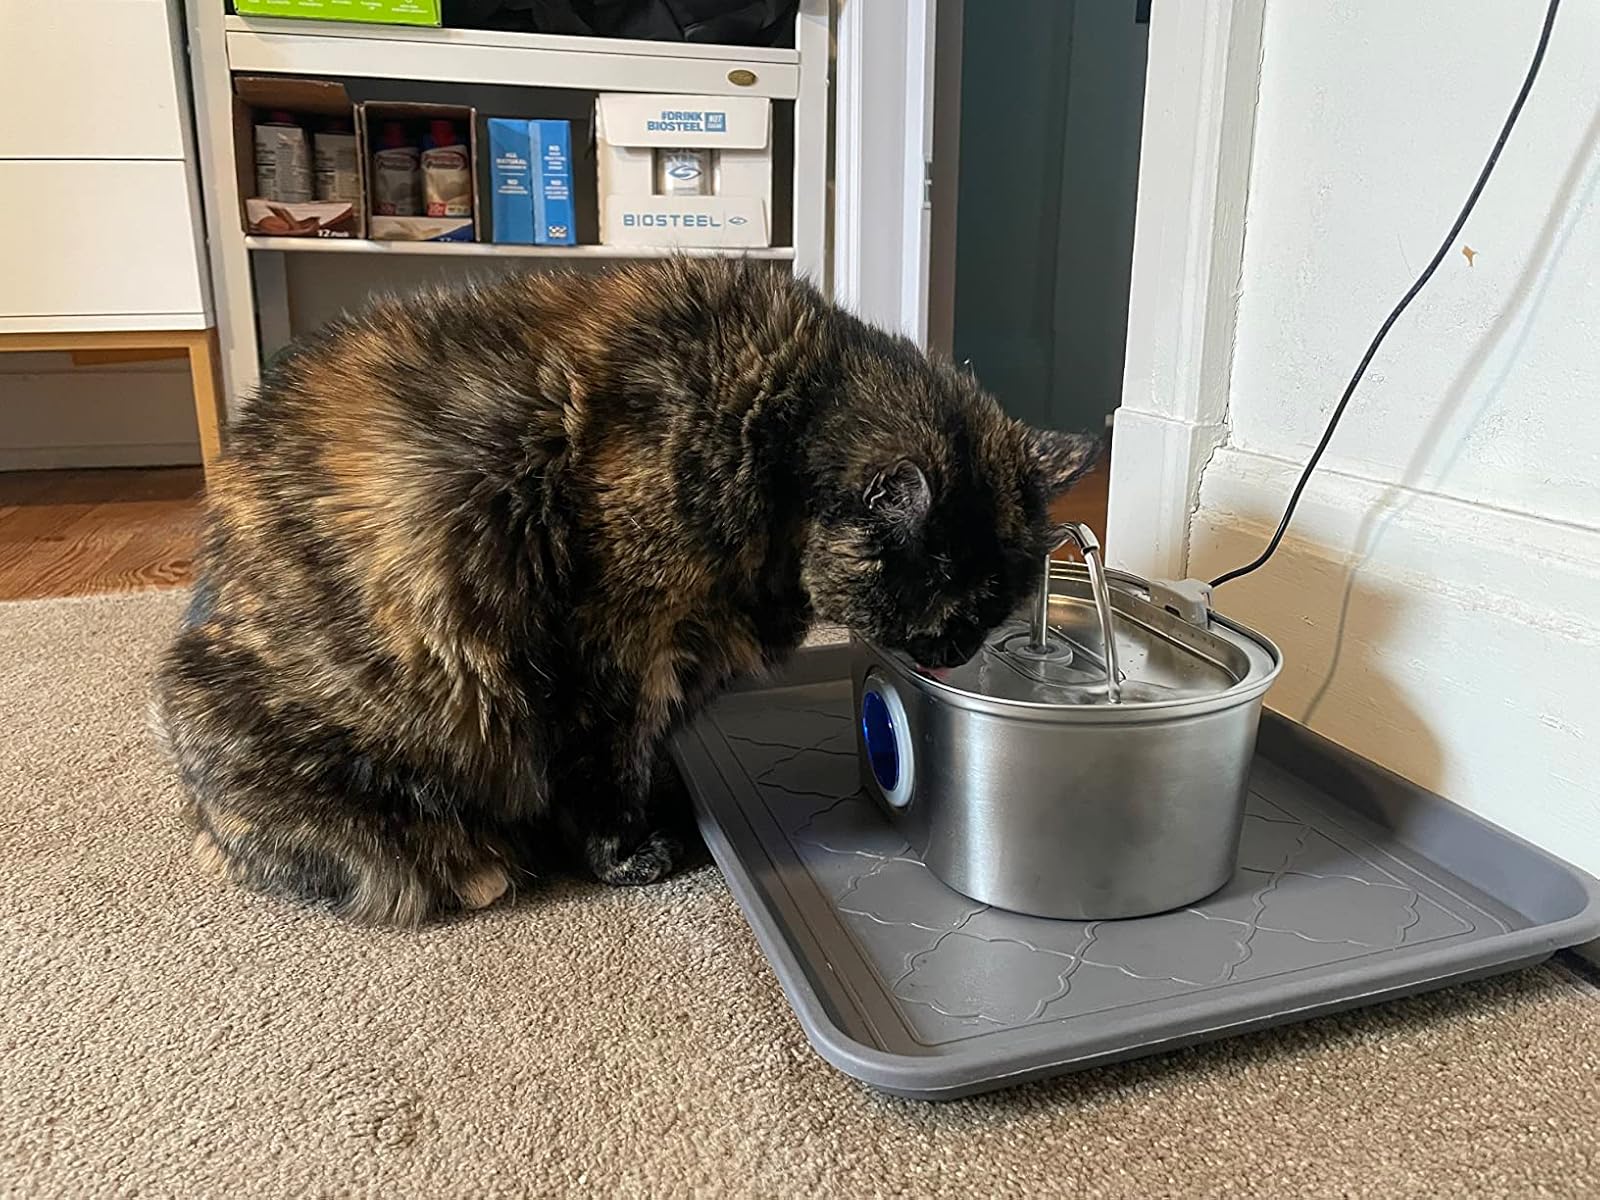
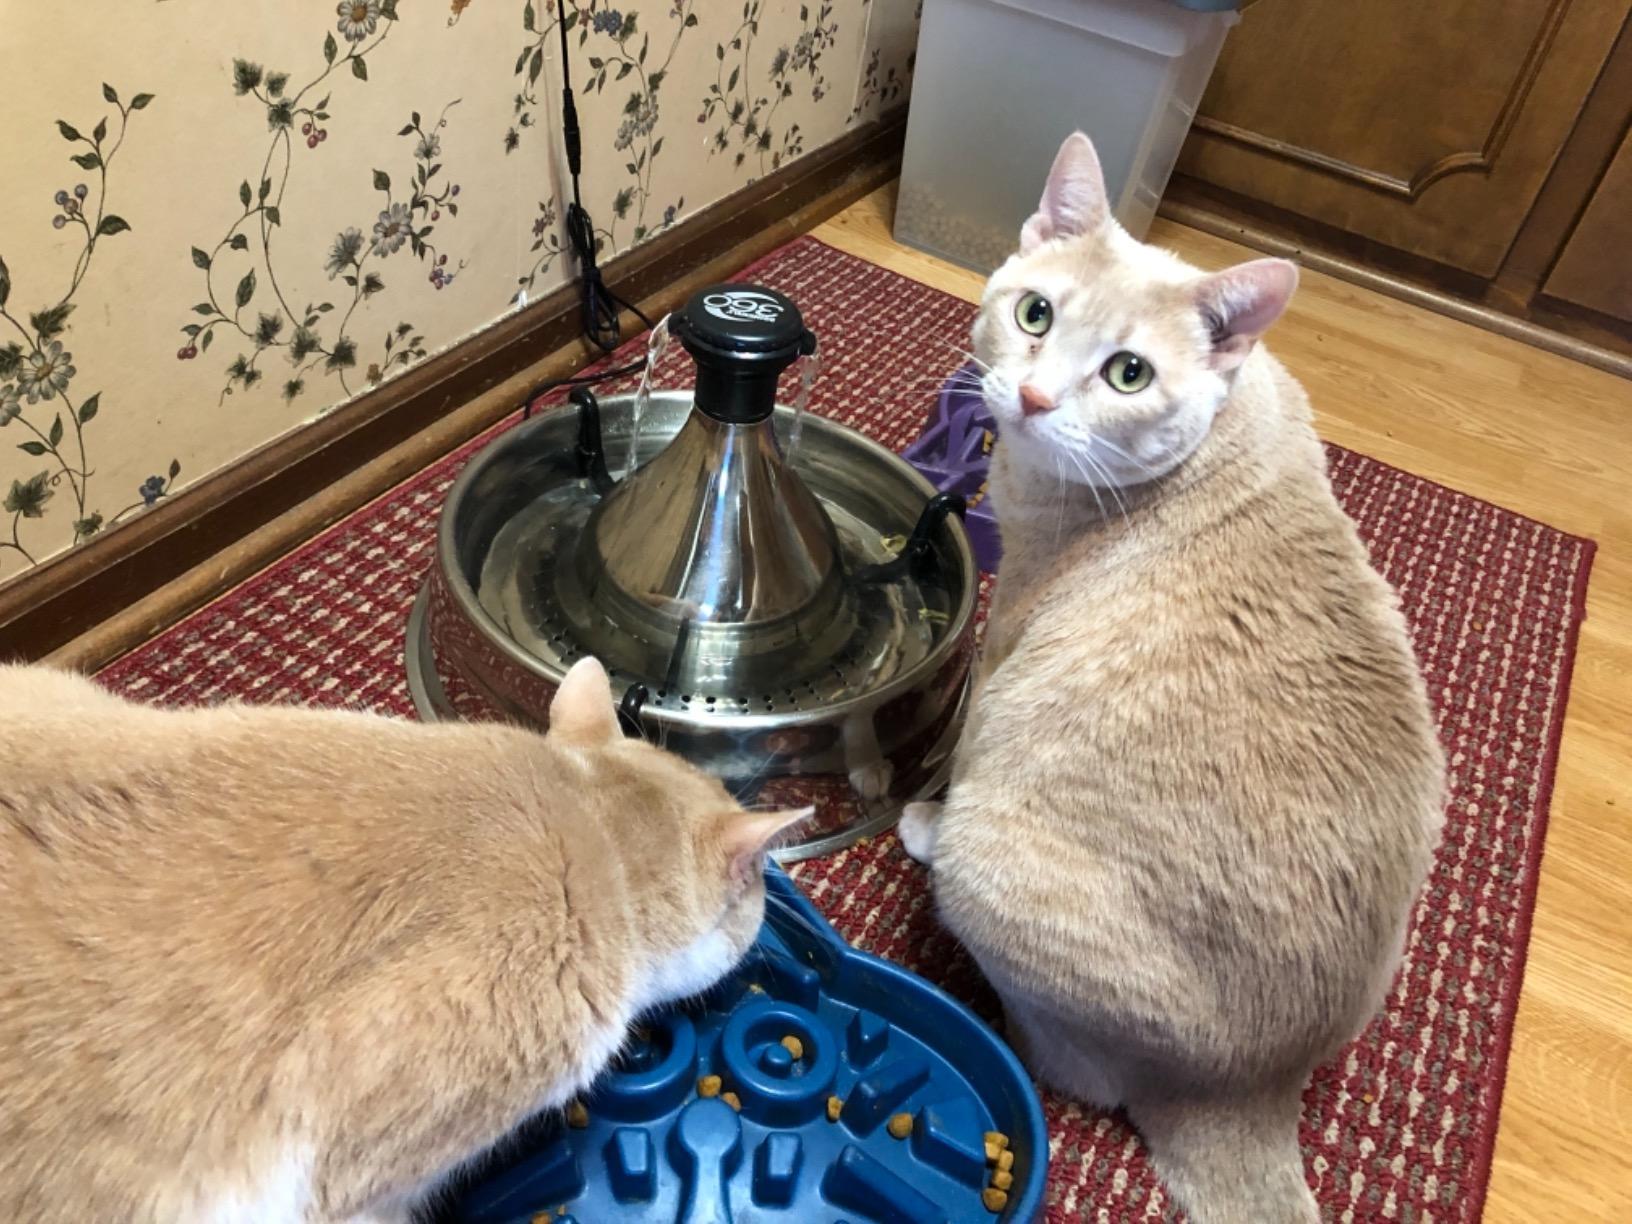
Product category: items_bowl
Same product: no